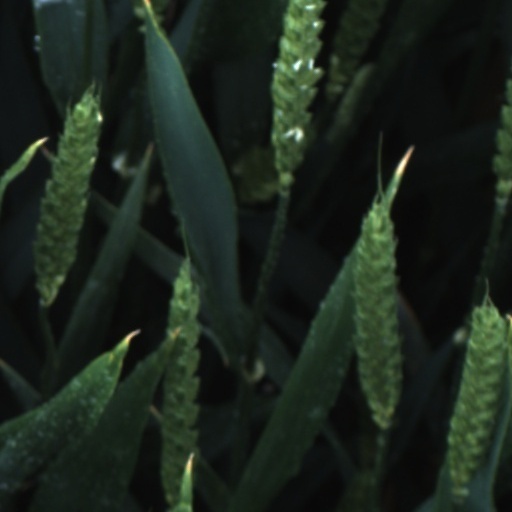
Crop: wheat